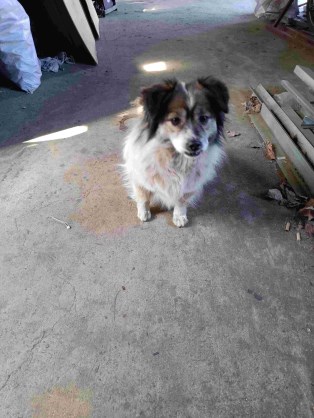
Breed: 3336-n000121-chinese_rural_dog